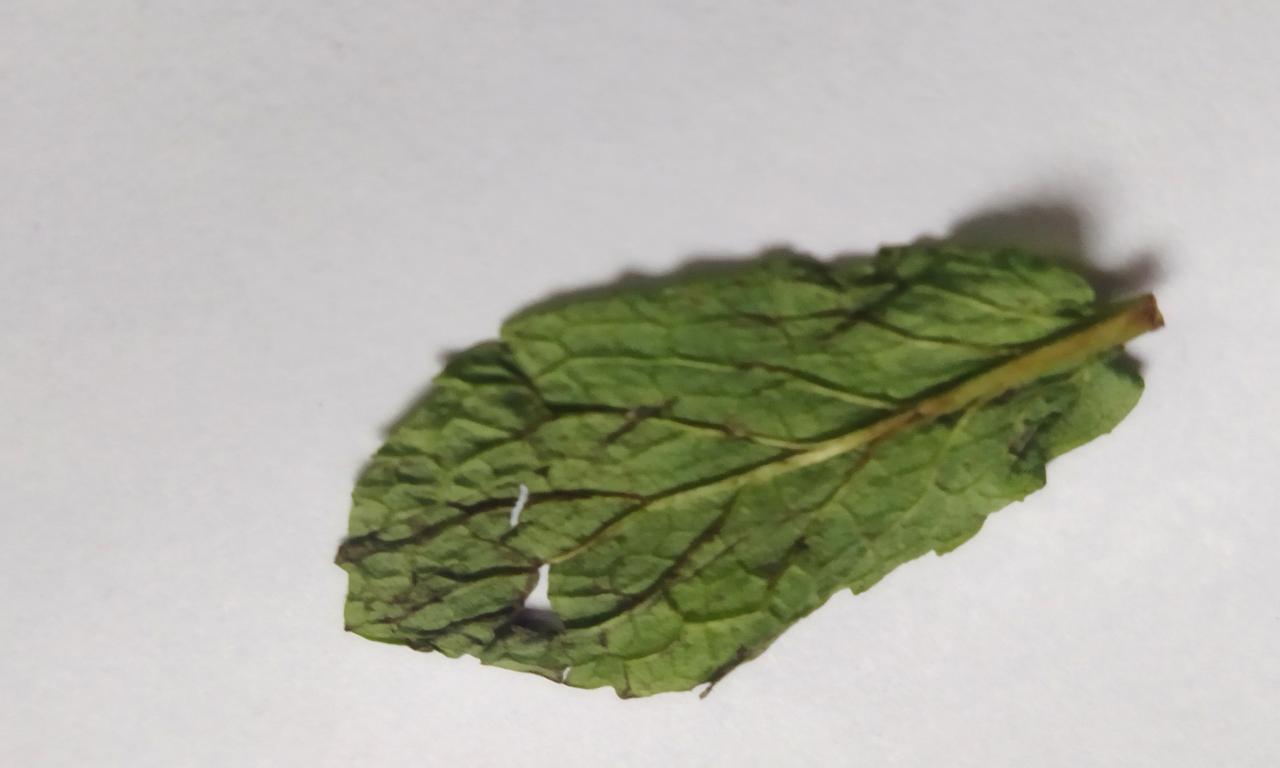
Label: Spoiled